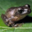
Label: frog